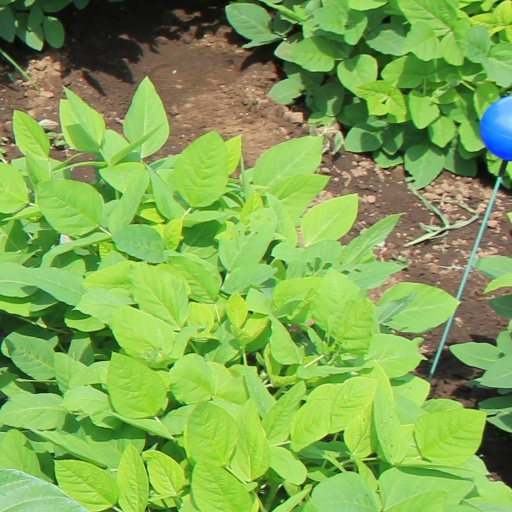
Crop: soybean